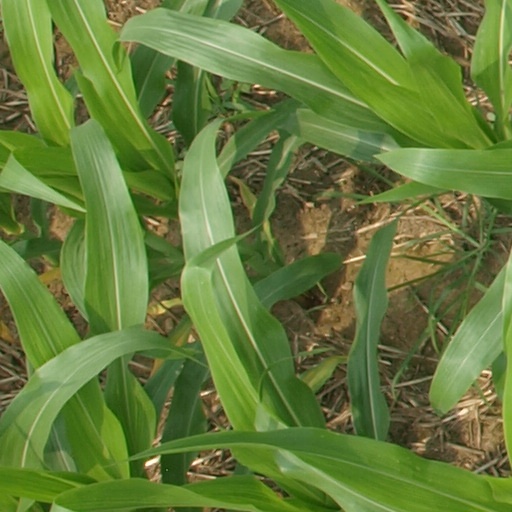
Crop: maize; corn